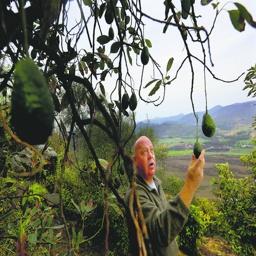
person checks avocados in his , grove .